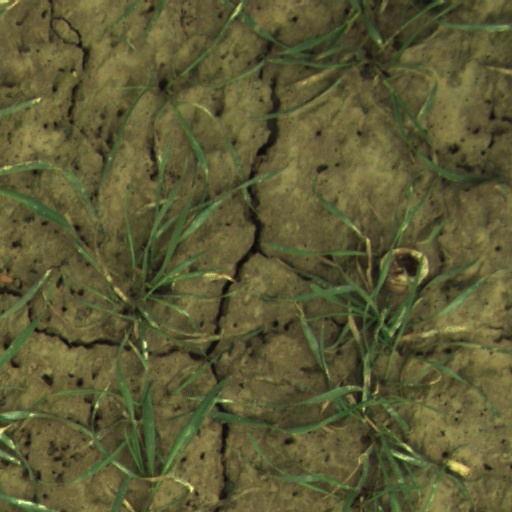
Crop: wheat